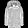
Label: Coat